Constantin Râuleț

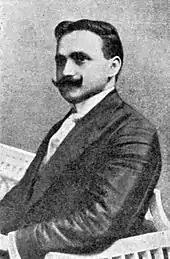
Constantin Râuleț

Constantin Râuleț (pen name of Constantin Rigopolu; August 22, 1882–1967) was a Romanian playwright, poet and prose writer.